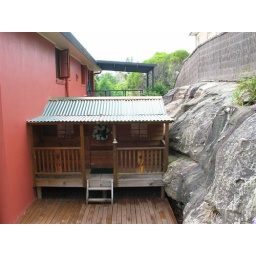
Cubby house on the small deck above Stage Three. Sandstone adventure walls are popular play area.